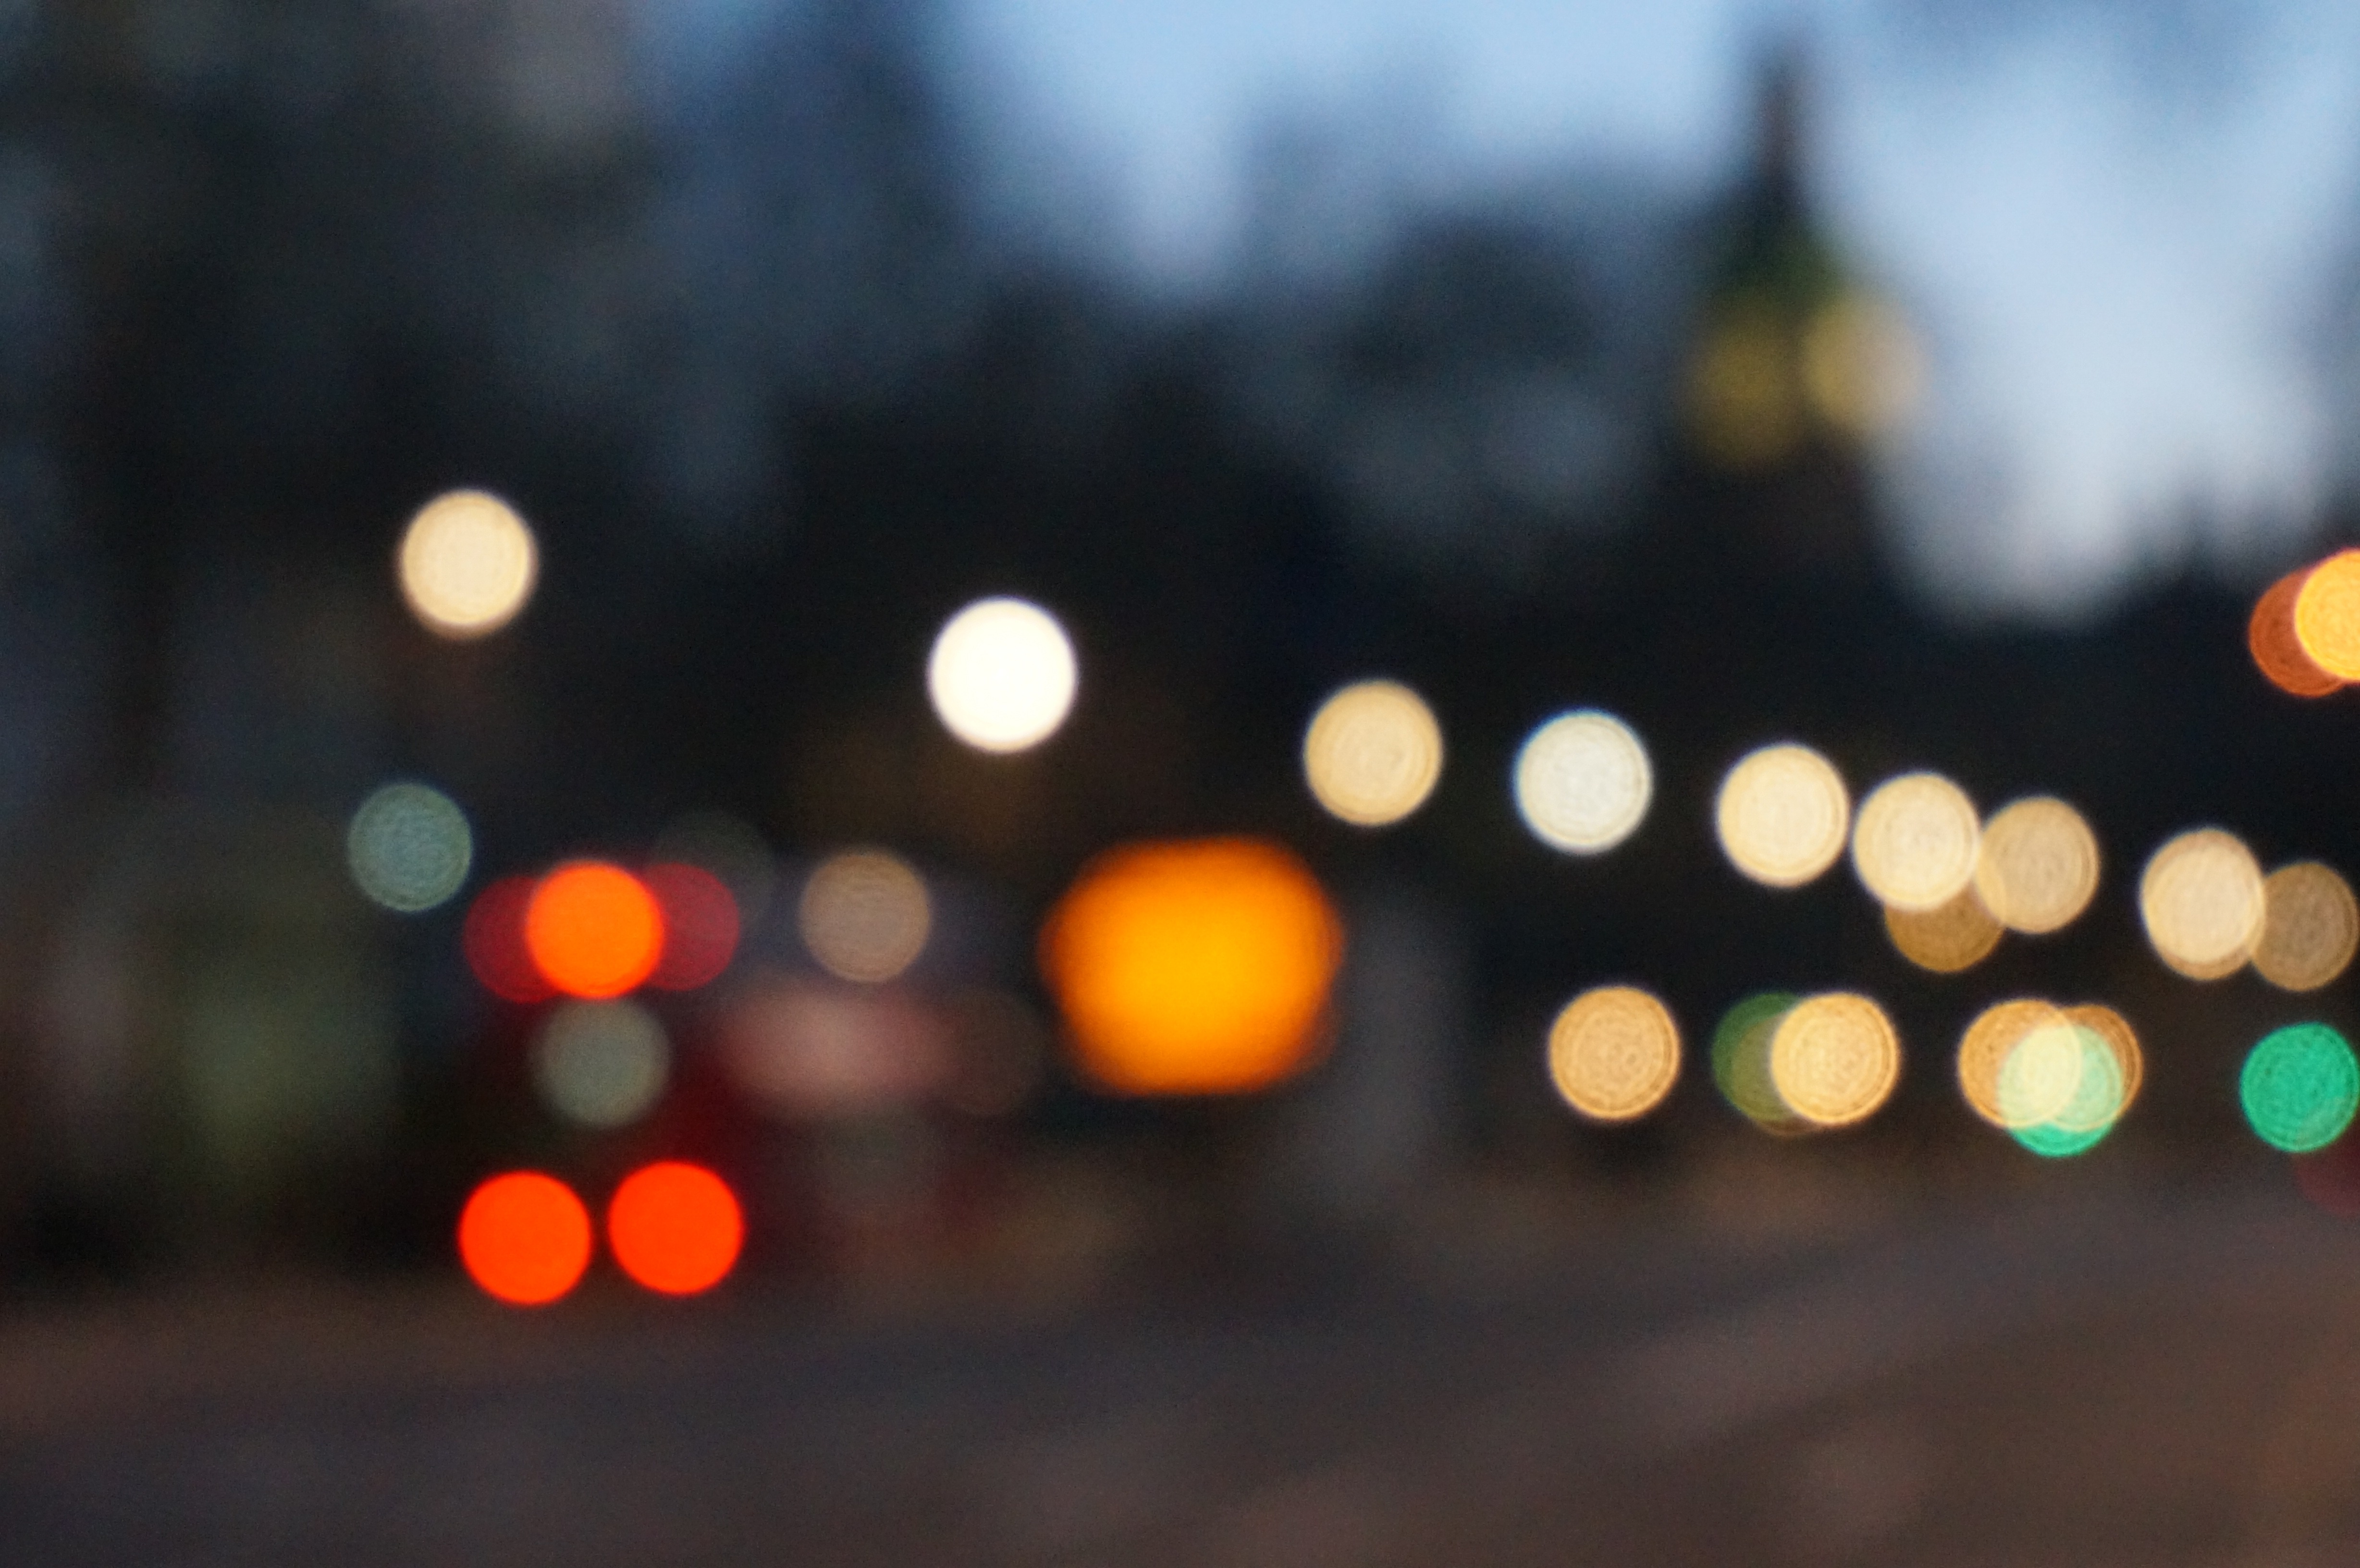
light, bokeh, blur, night, sunlight, town, city, dark, reflection, color, darkness, lighting, circle, lights, lanterns, blurry, shape, illumination, macro photography, traffic lights, blurred lights